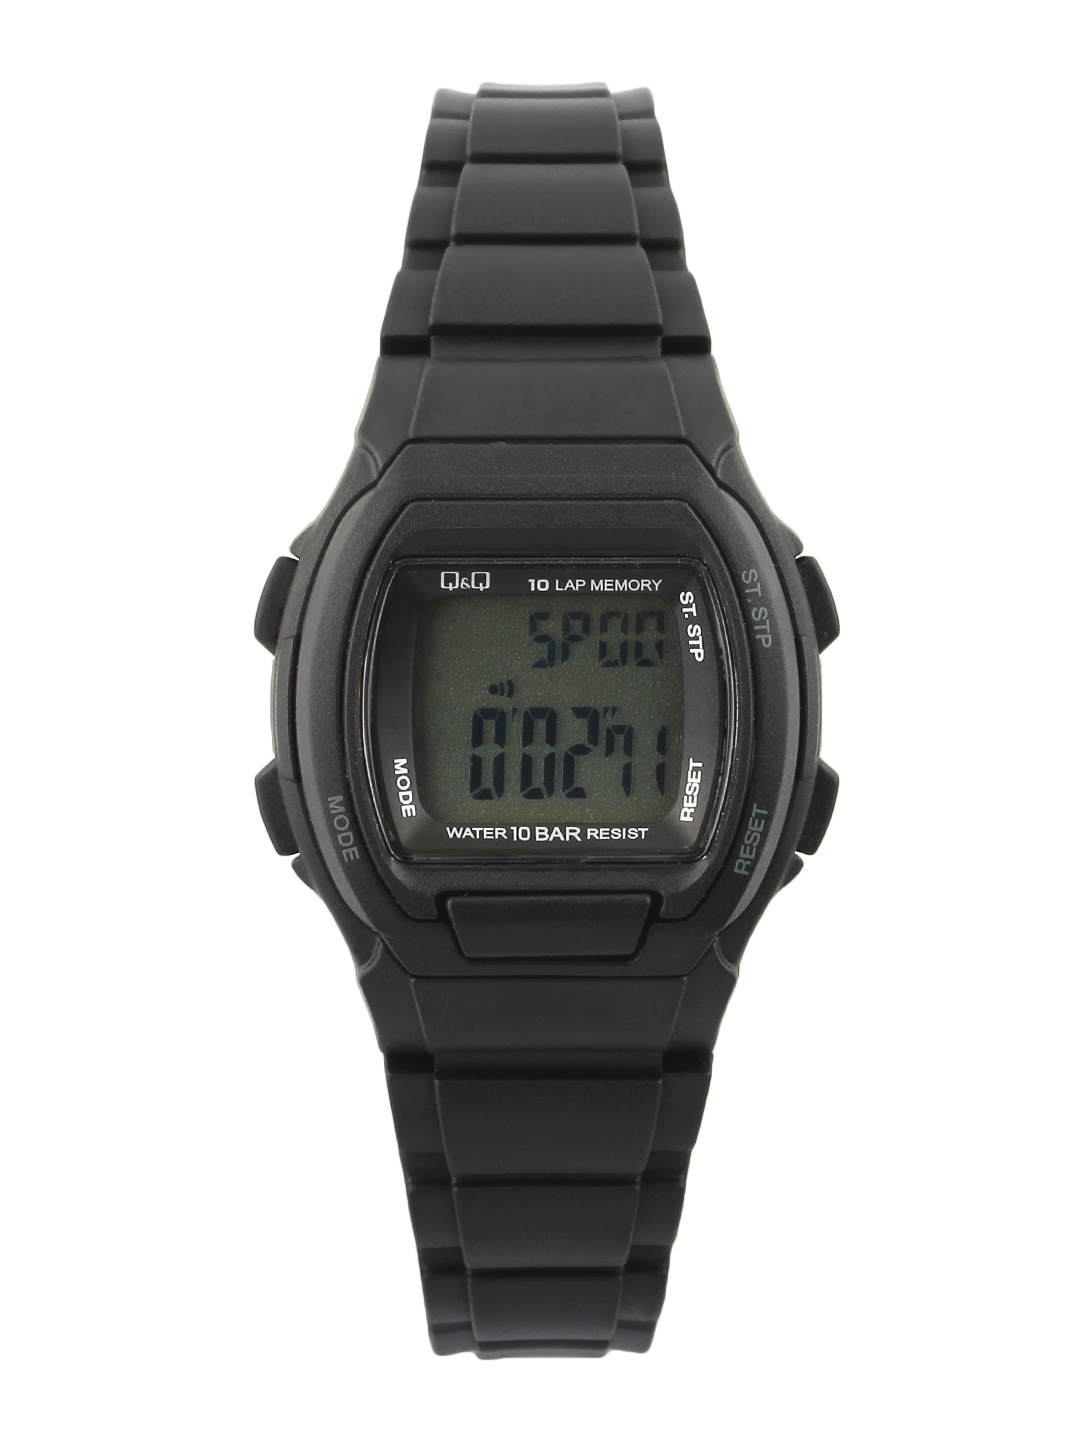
Q&Q Unisex Black Digital Watch
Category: Free Items / Free Gifts / Free Gifts
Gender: Unisex
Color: Black
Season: Winter 2016
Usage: Casual